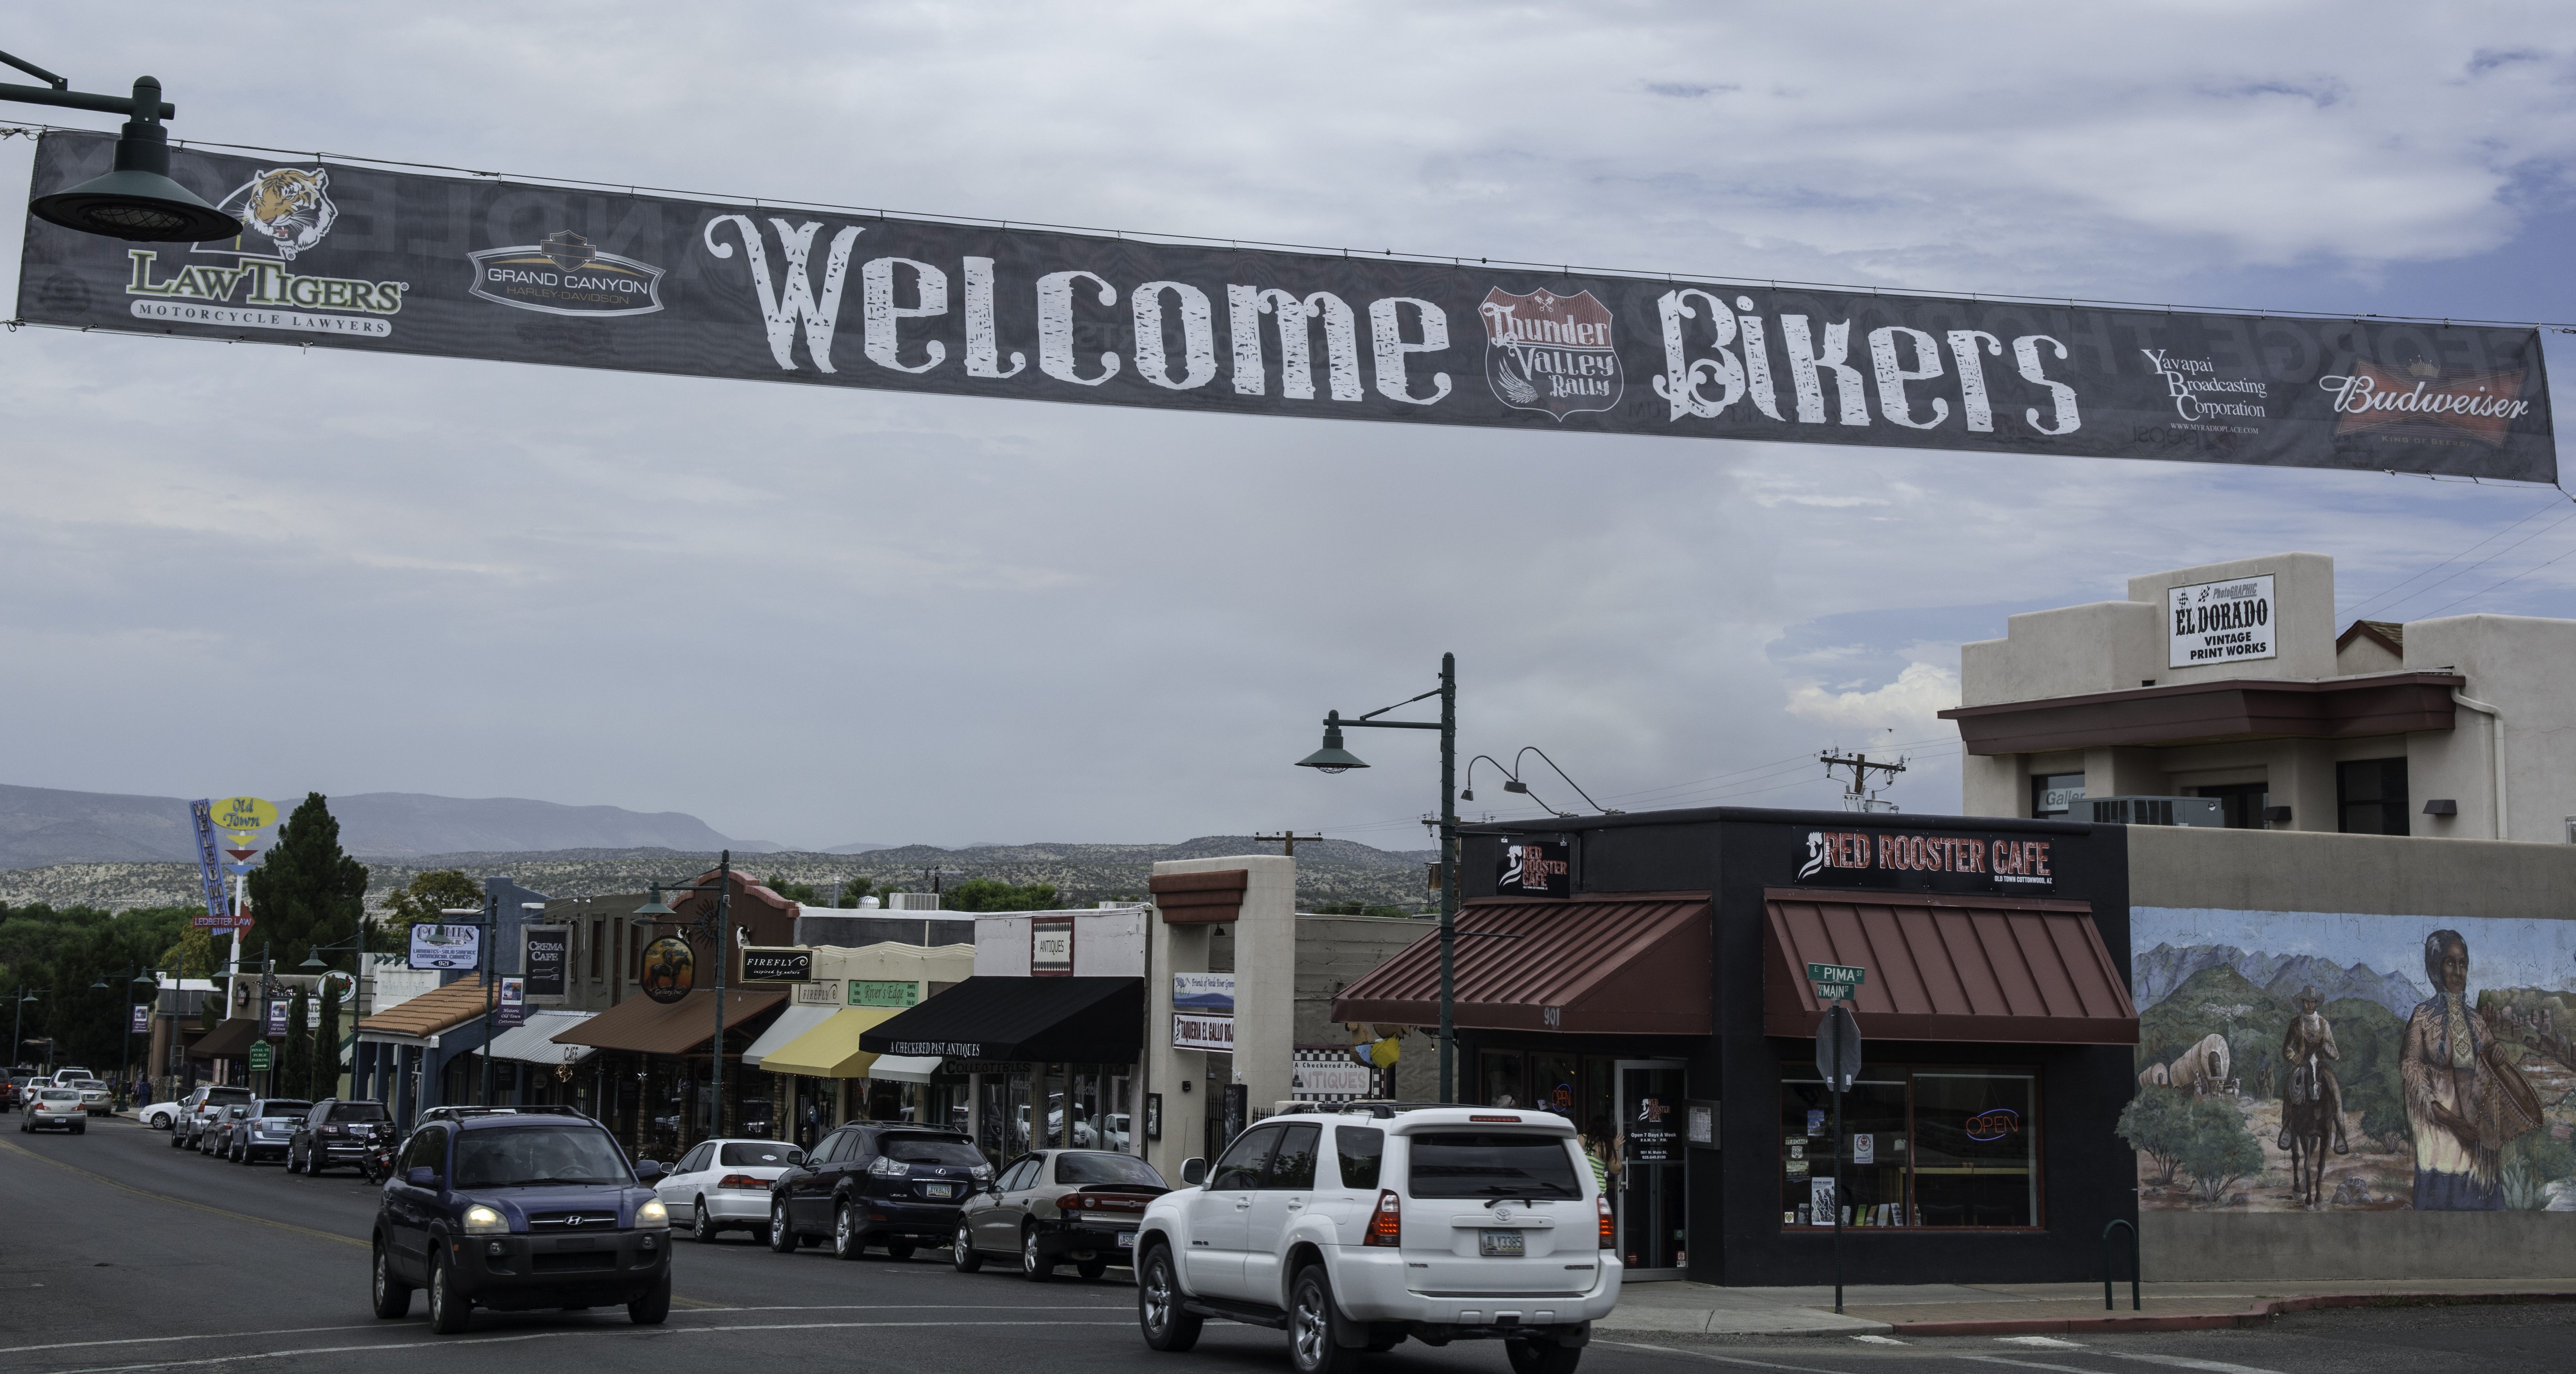
road, town, restaurant, advertising, downtown, transport, sign, arizona, infrastructure, cottonwood, jerome